Emirates Stadium

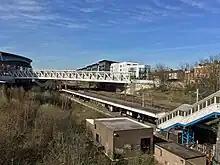
Footbridge over Drayton Park station, from Bryantwood Road in 2018.

The upper tier is contoured to leave open space in the corners of the ground, and the roof is significantly canted inwards. Both of these features are meant to provide as much airflow and sunlight to the pitch as possible. Supporters in the upper tier on one side of the ground are unable to see supporters in the upper tier opposite. As part of a deal with Sony, the stadium was the first in the world to incorporate HDTV streaming. In the north-west and south-east corners of the stadium are two giant screens suspended from the roof.